Pedestrian zone

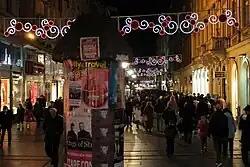
Knez Mihailova pedestrian zone at night with New Year decoration in Belgrade, Serbia

A car-free zone is different from a typical pedestrian zone, in that it implies a development largely predicated on modes of transport other than the car.